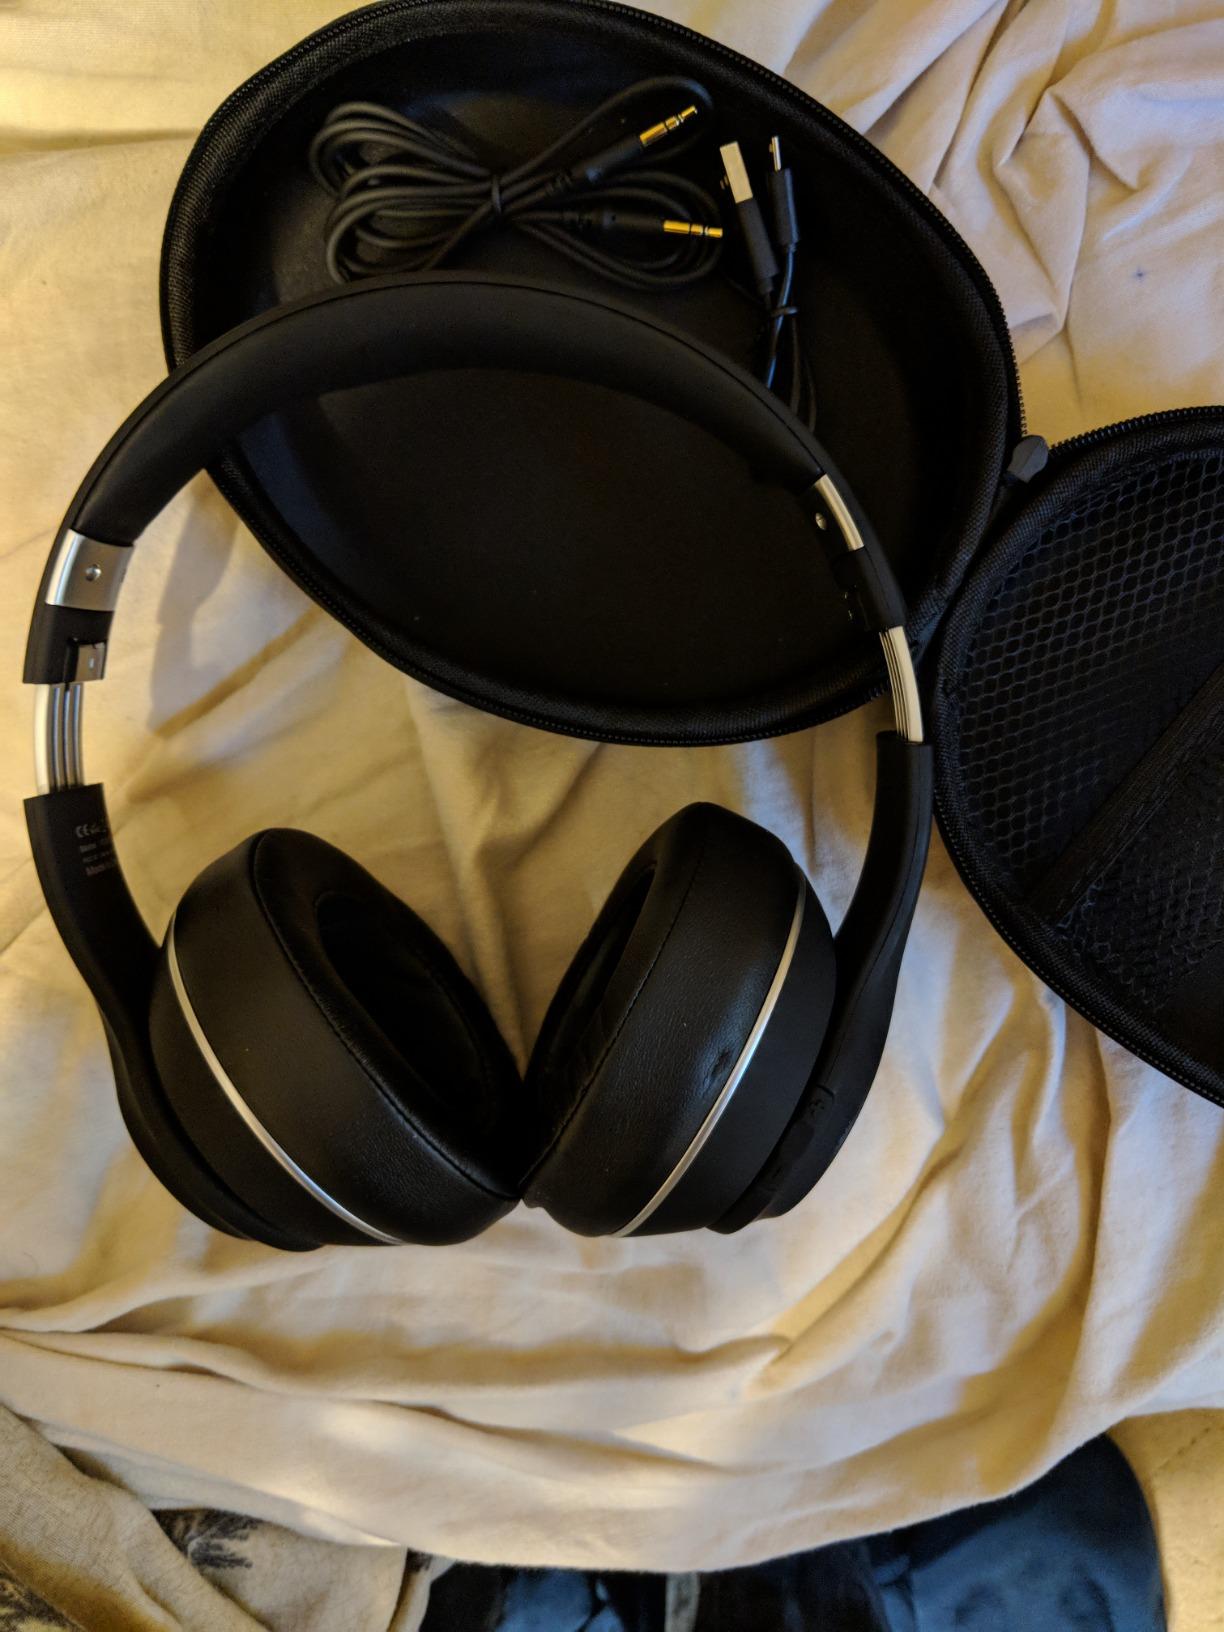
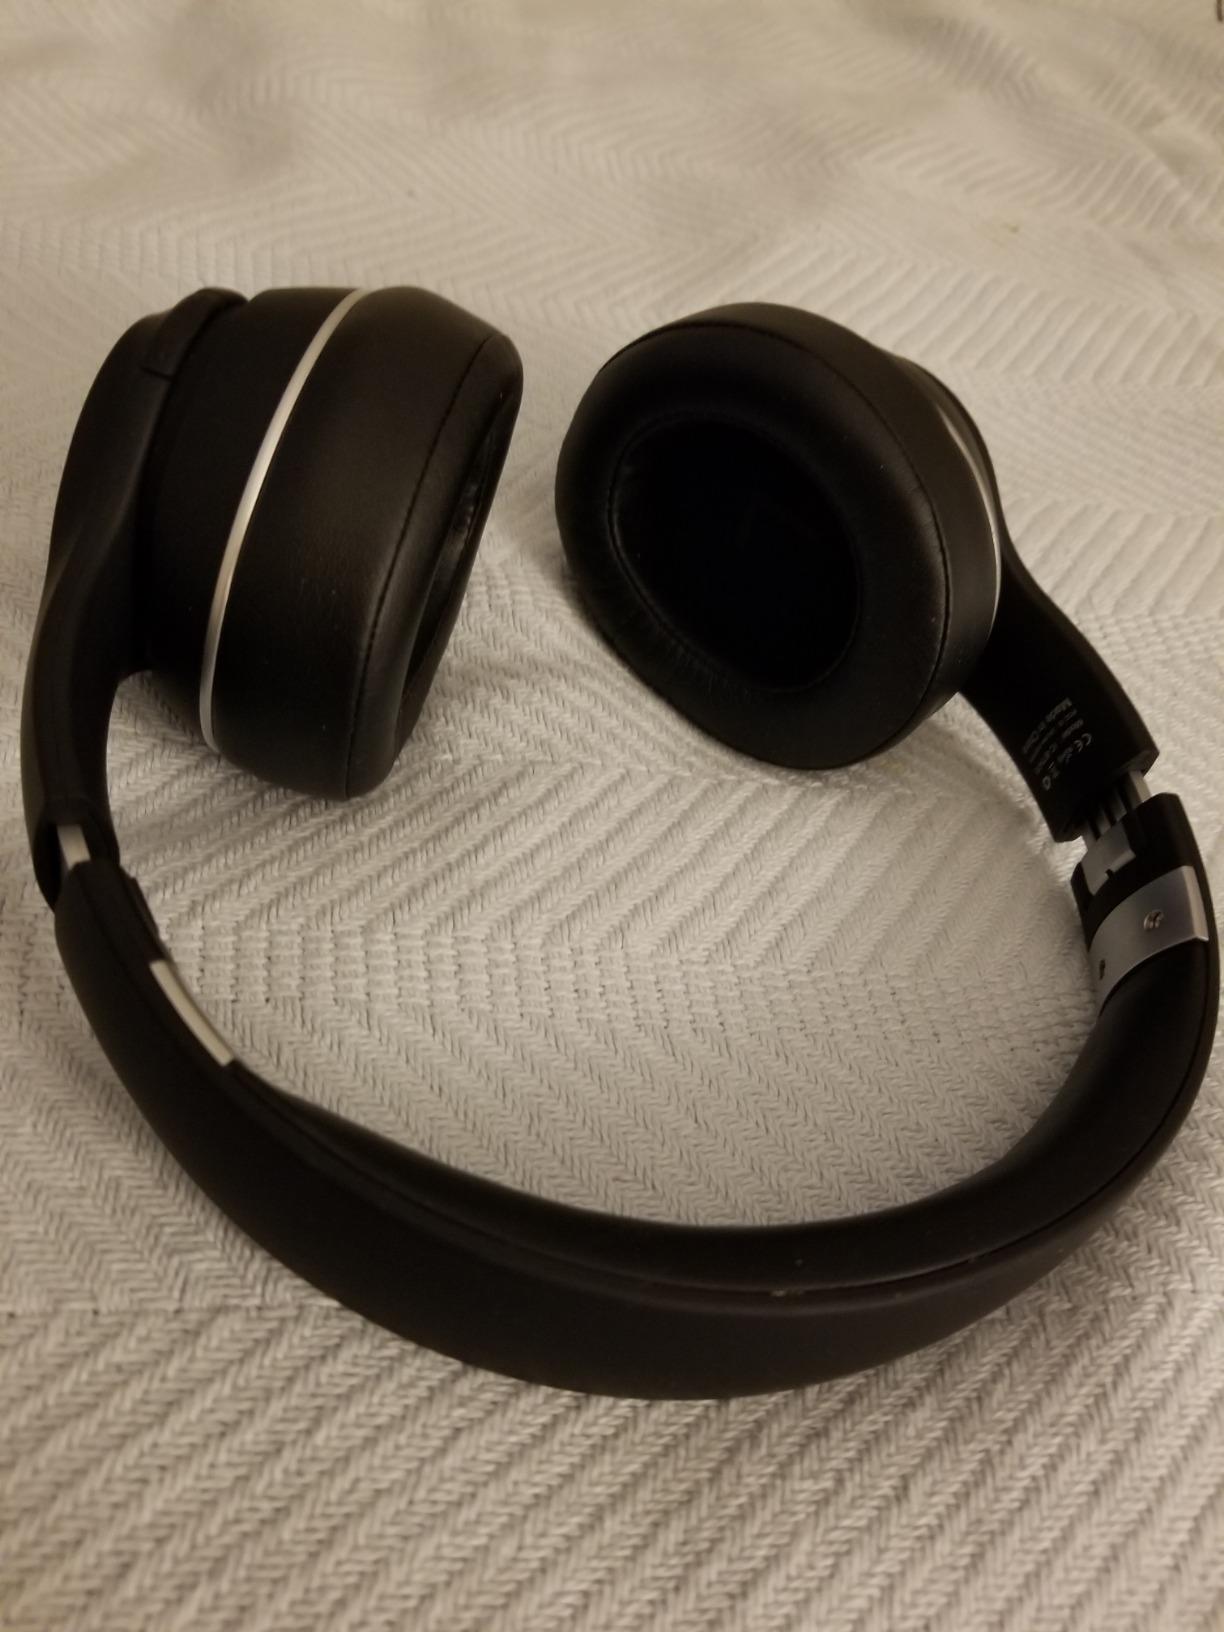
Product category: headphones
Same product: yes